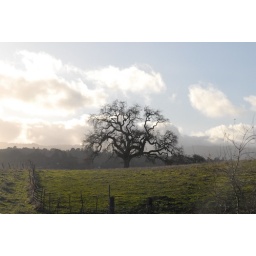
An oak tree on a hill near the Stanford Dish